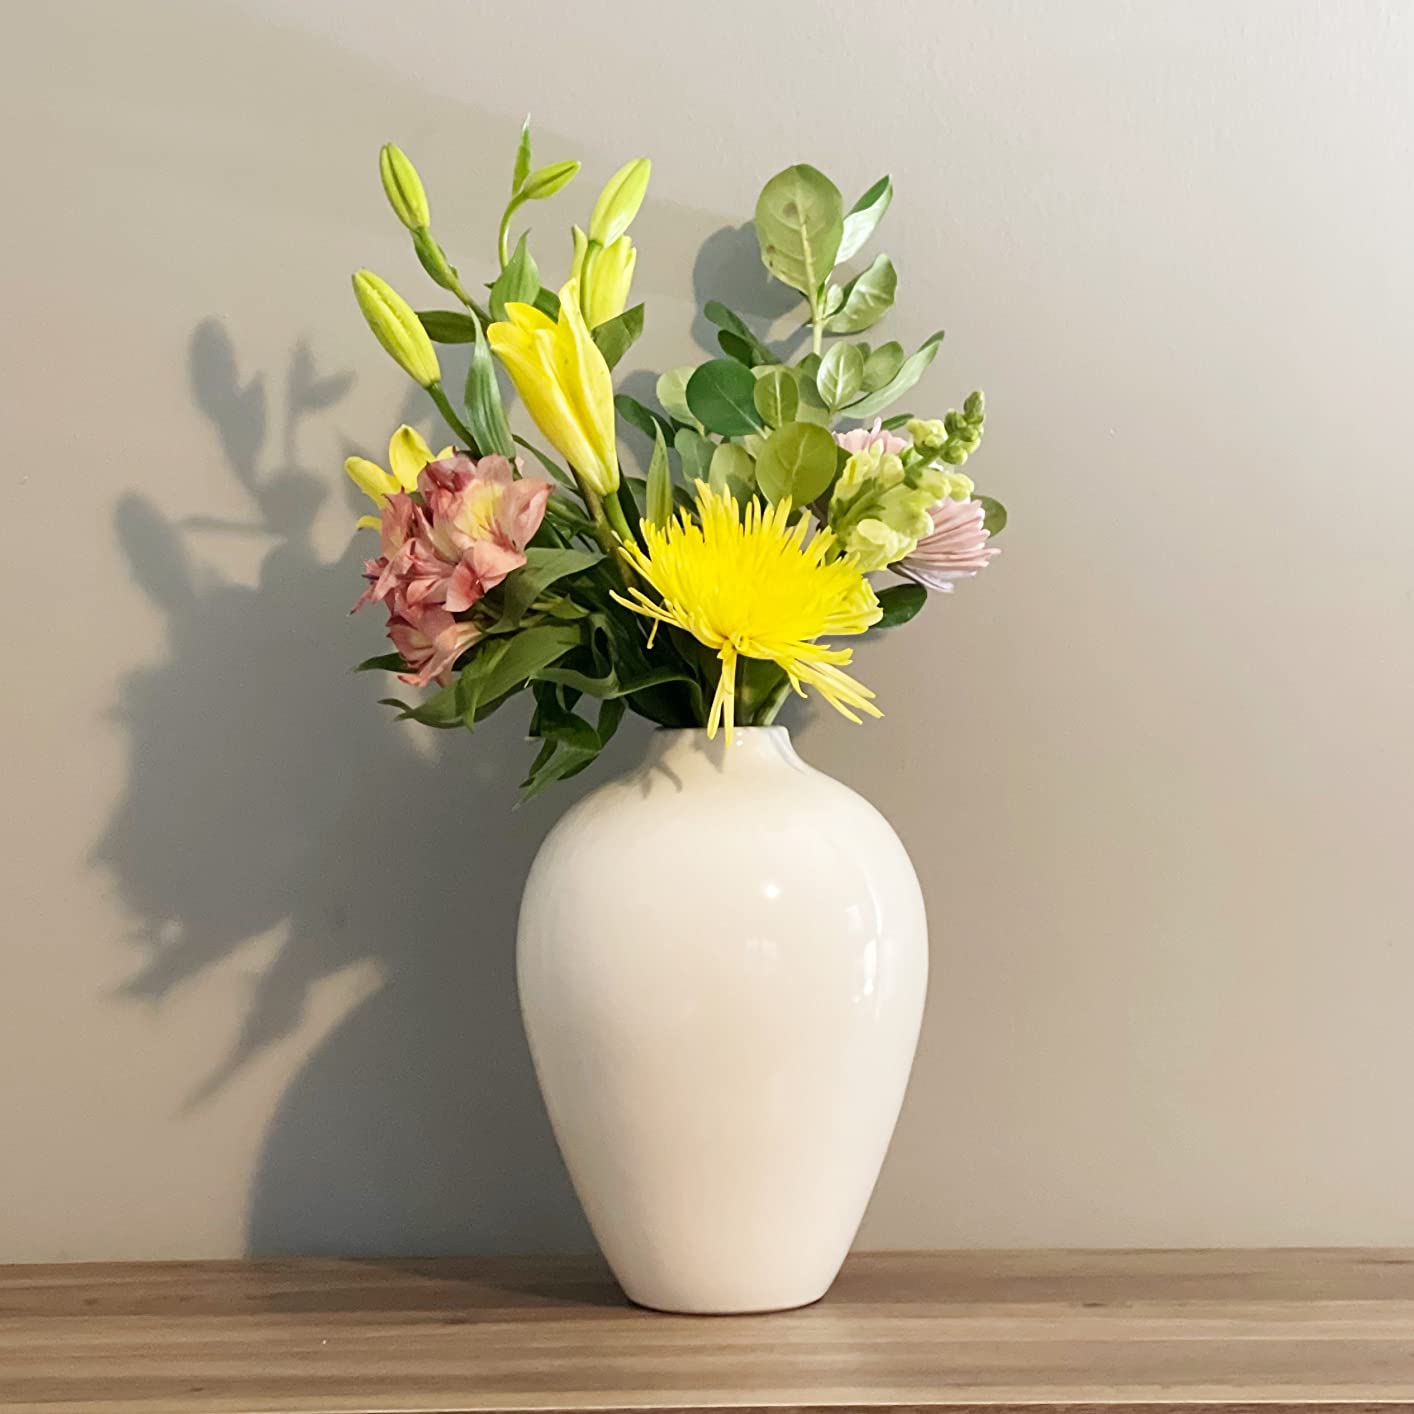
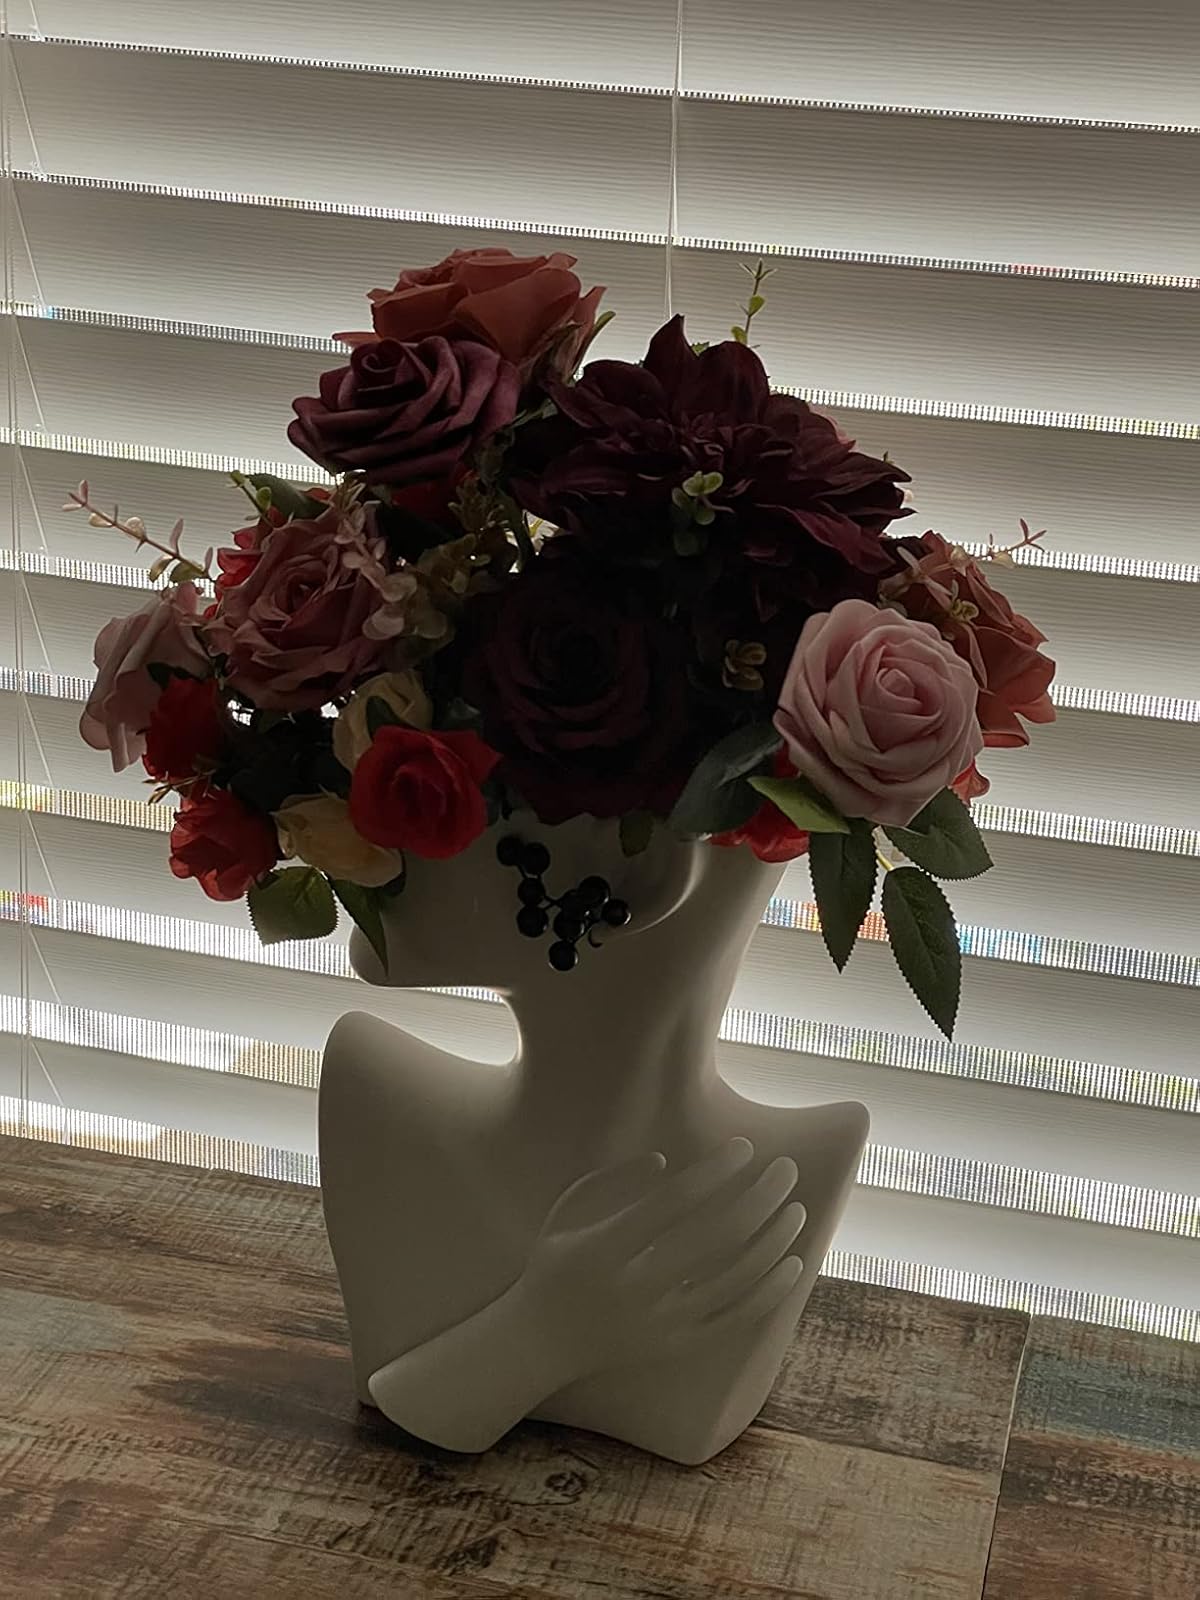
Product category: vase
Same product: no